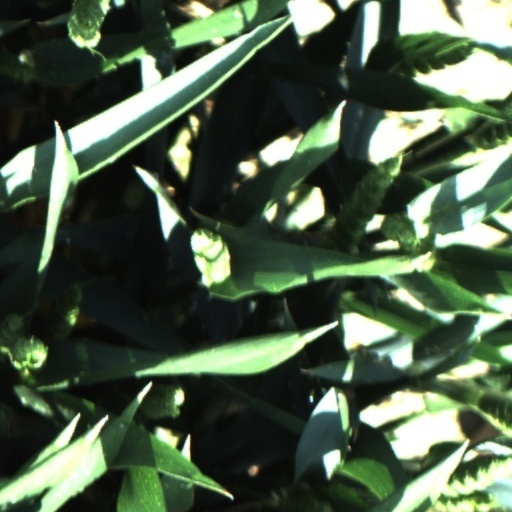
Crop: wheat